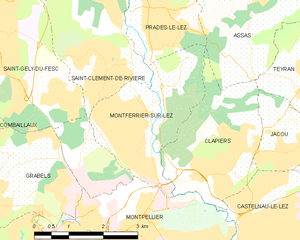
Carte de la commune française de code INSEE 34169 - Montferrier-sur-Lez
Montferrier-sur-Lez est une commune française située dans le département de l'Hérault en région Occitanie en périphérie de Montpellier.